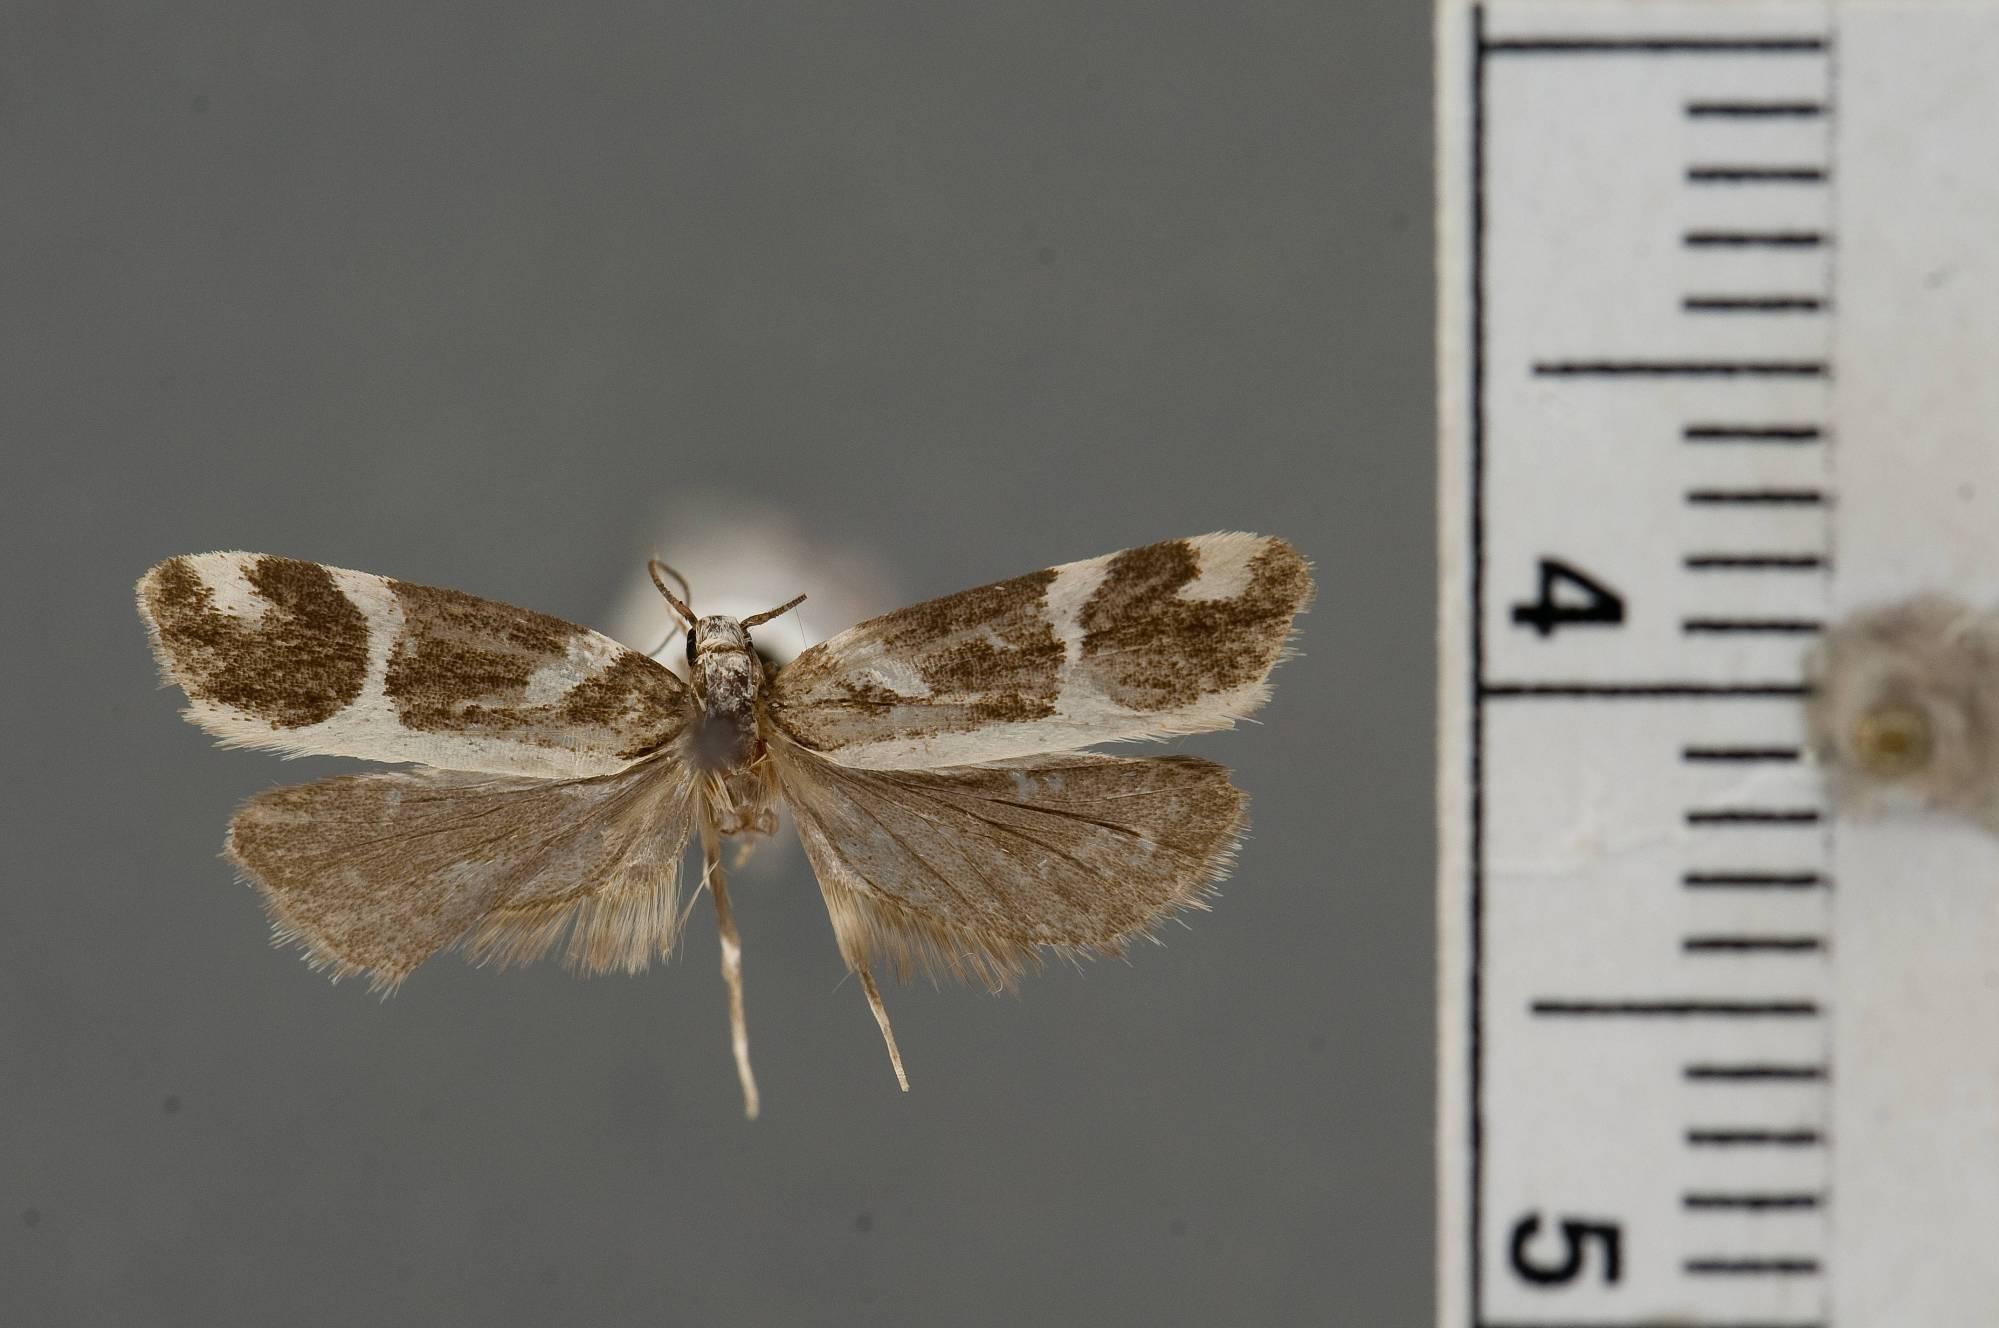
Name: Gelechia tehuacana
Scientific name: Gelechia tehuacana Busck, 1913
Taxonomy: Animalia, Arthropoda, Insecta, Lepidoptera, Glossata, Gelechiidae, Gelechiinae
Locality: Tehuacan, Puebla, Mexico
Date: Jul 1915